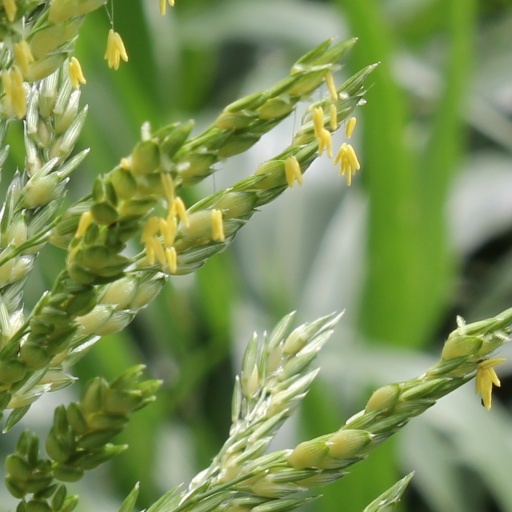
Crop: sorghum